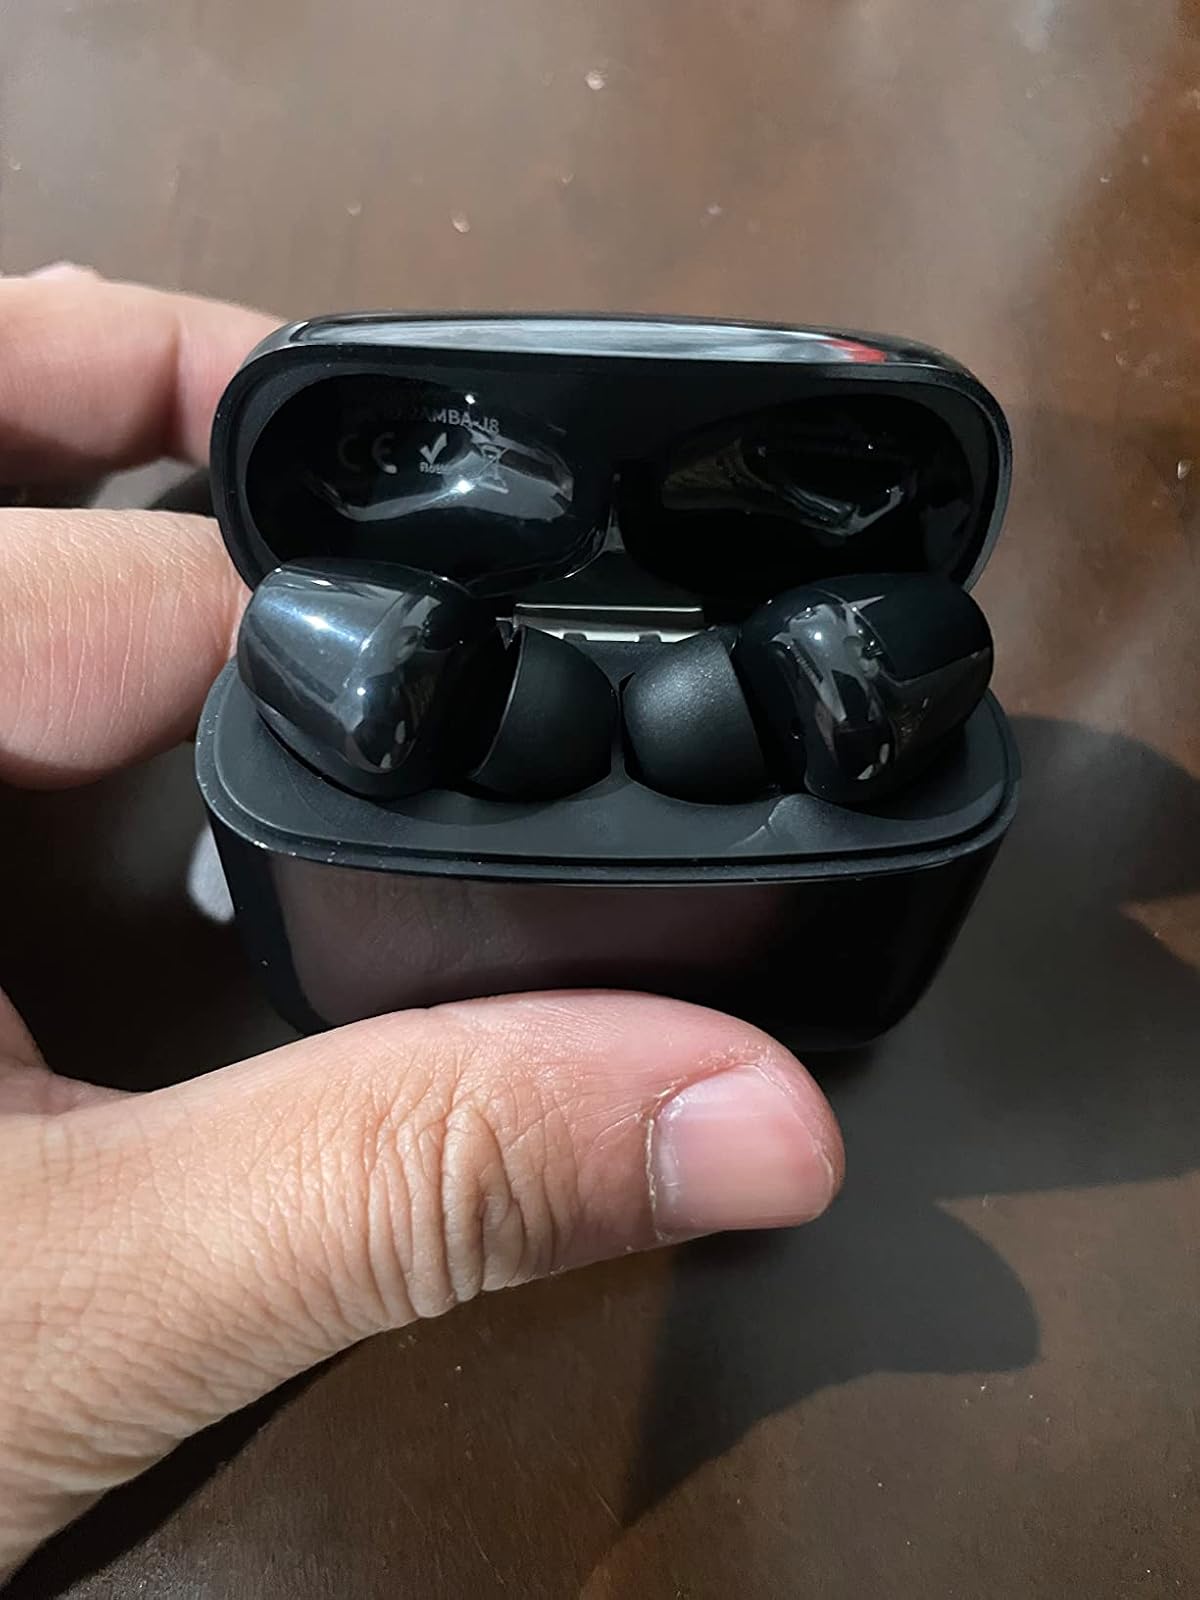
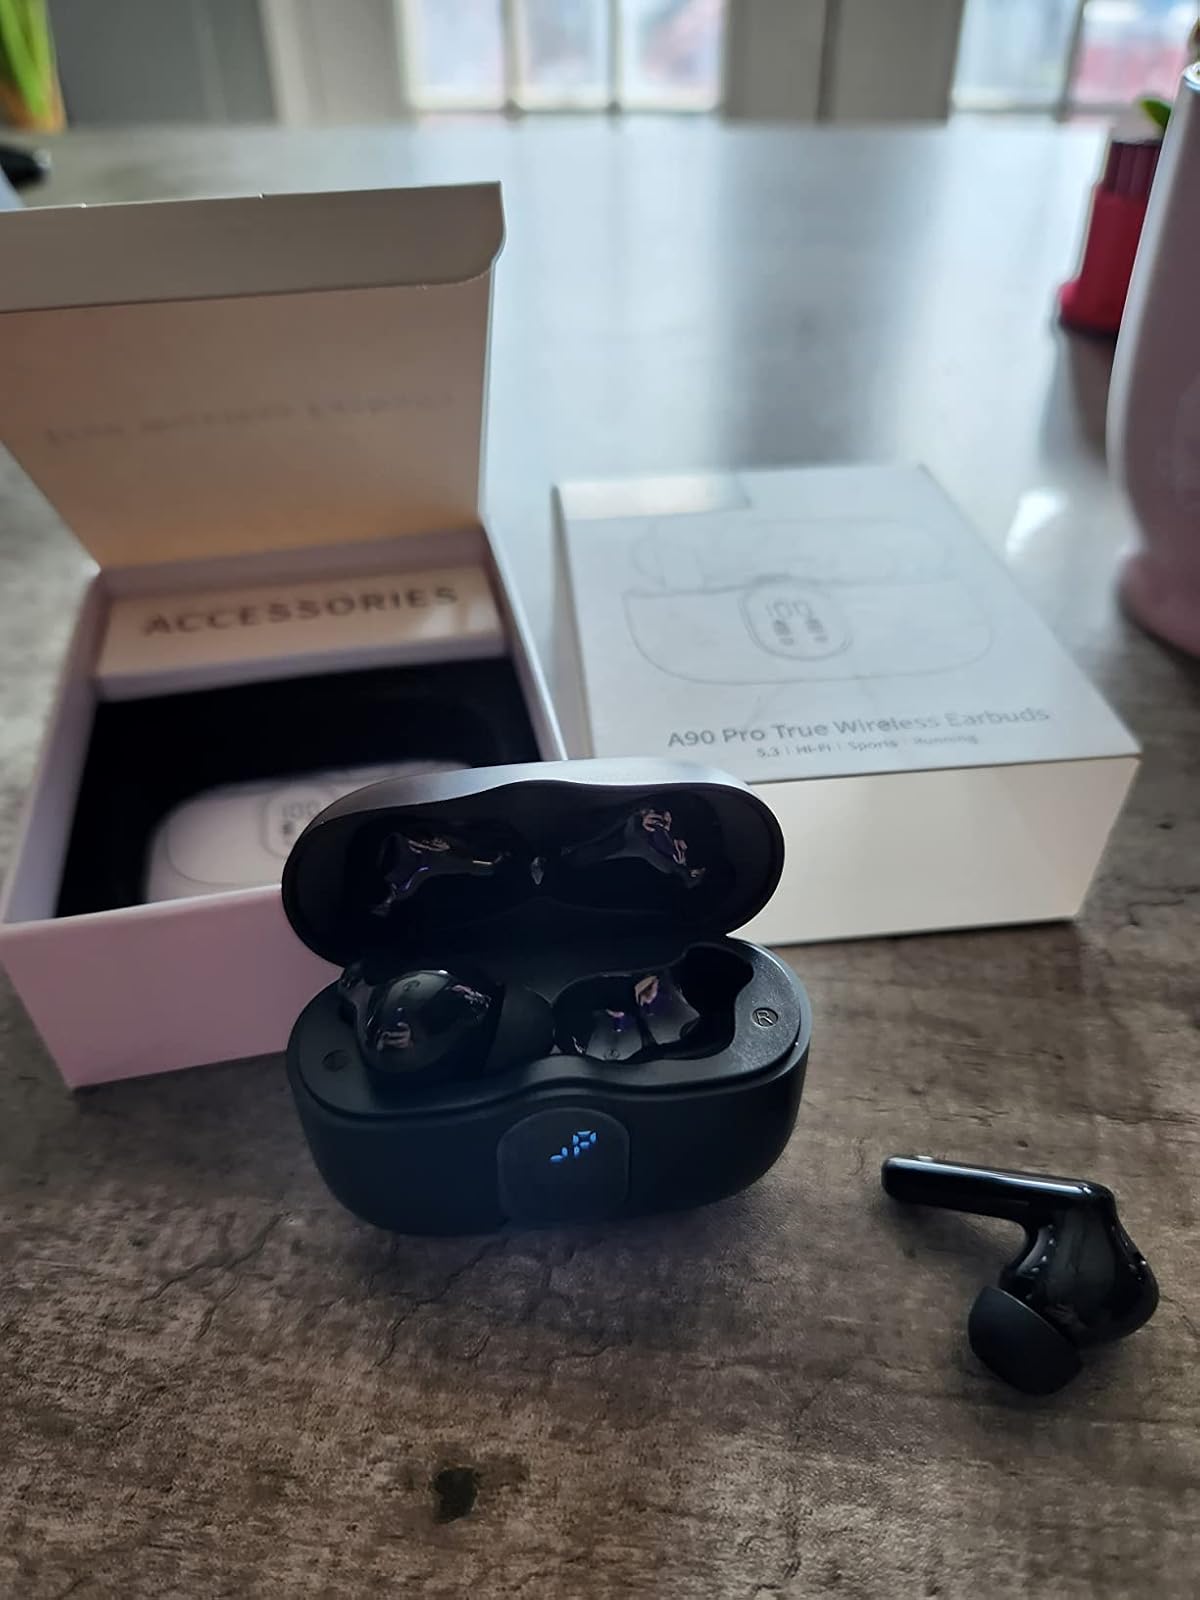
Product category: earbuds
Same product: no